The Plough (film)

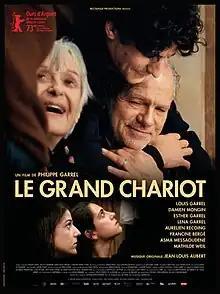
Theatrical release poster

The Plough is a 2023 drama film co-written and directed by Philippe Garrel. Starring Louis Garrel, Damien Mongin, Esther Garrel, Lena Garrel and Francine Bergé, it depicts the story of romantic and tragic destiny of a family of puppeteer artists. It competed for the Golden Bear at the 73rd Berlin International Film Festival, where it had its world premiere on 21 February 2023. It was released theatrically in France on 14 September 2023.